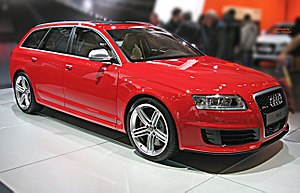
Audi S og RS-modeller
Audi RS6 (C6)
S og RS modellerne er en serie af sportsligt orienterede biler fra den tyske bilproducent Audi.